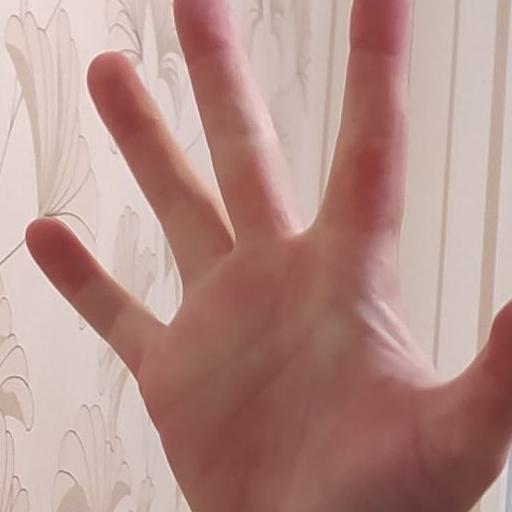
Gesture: palm